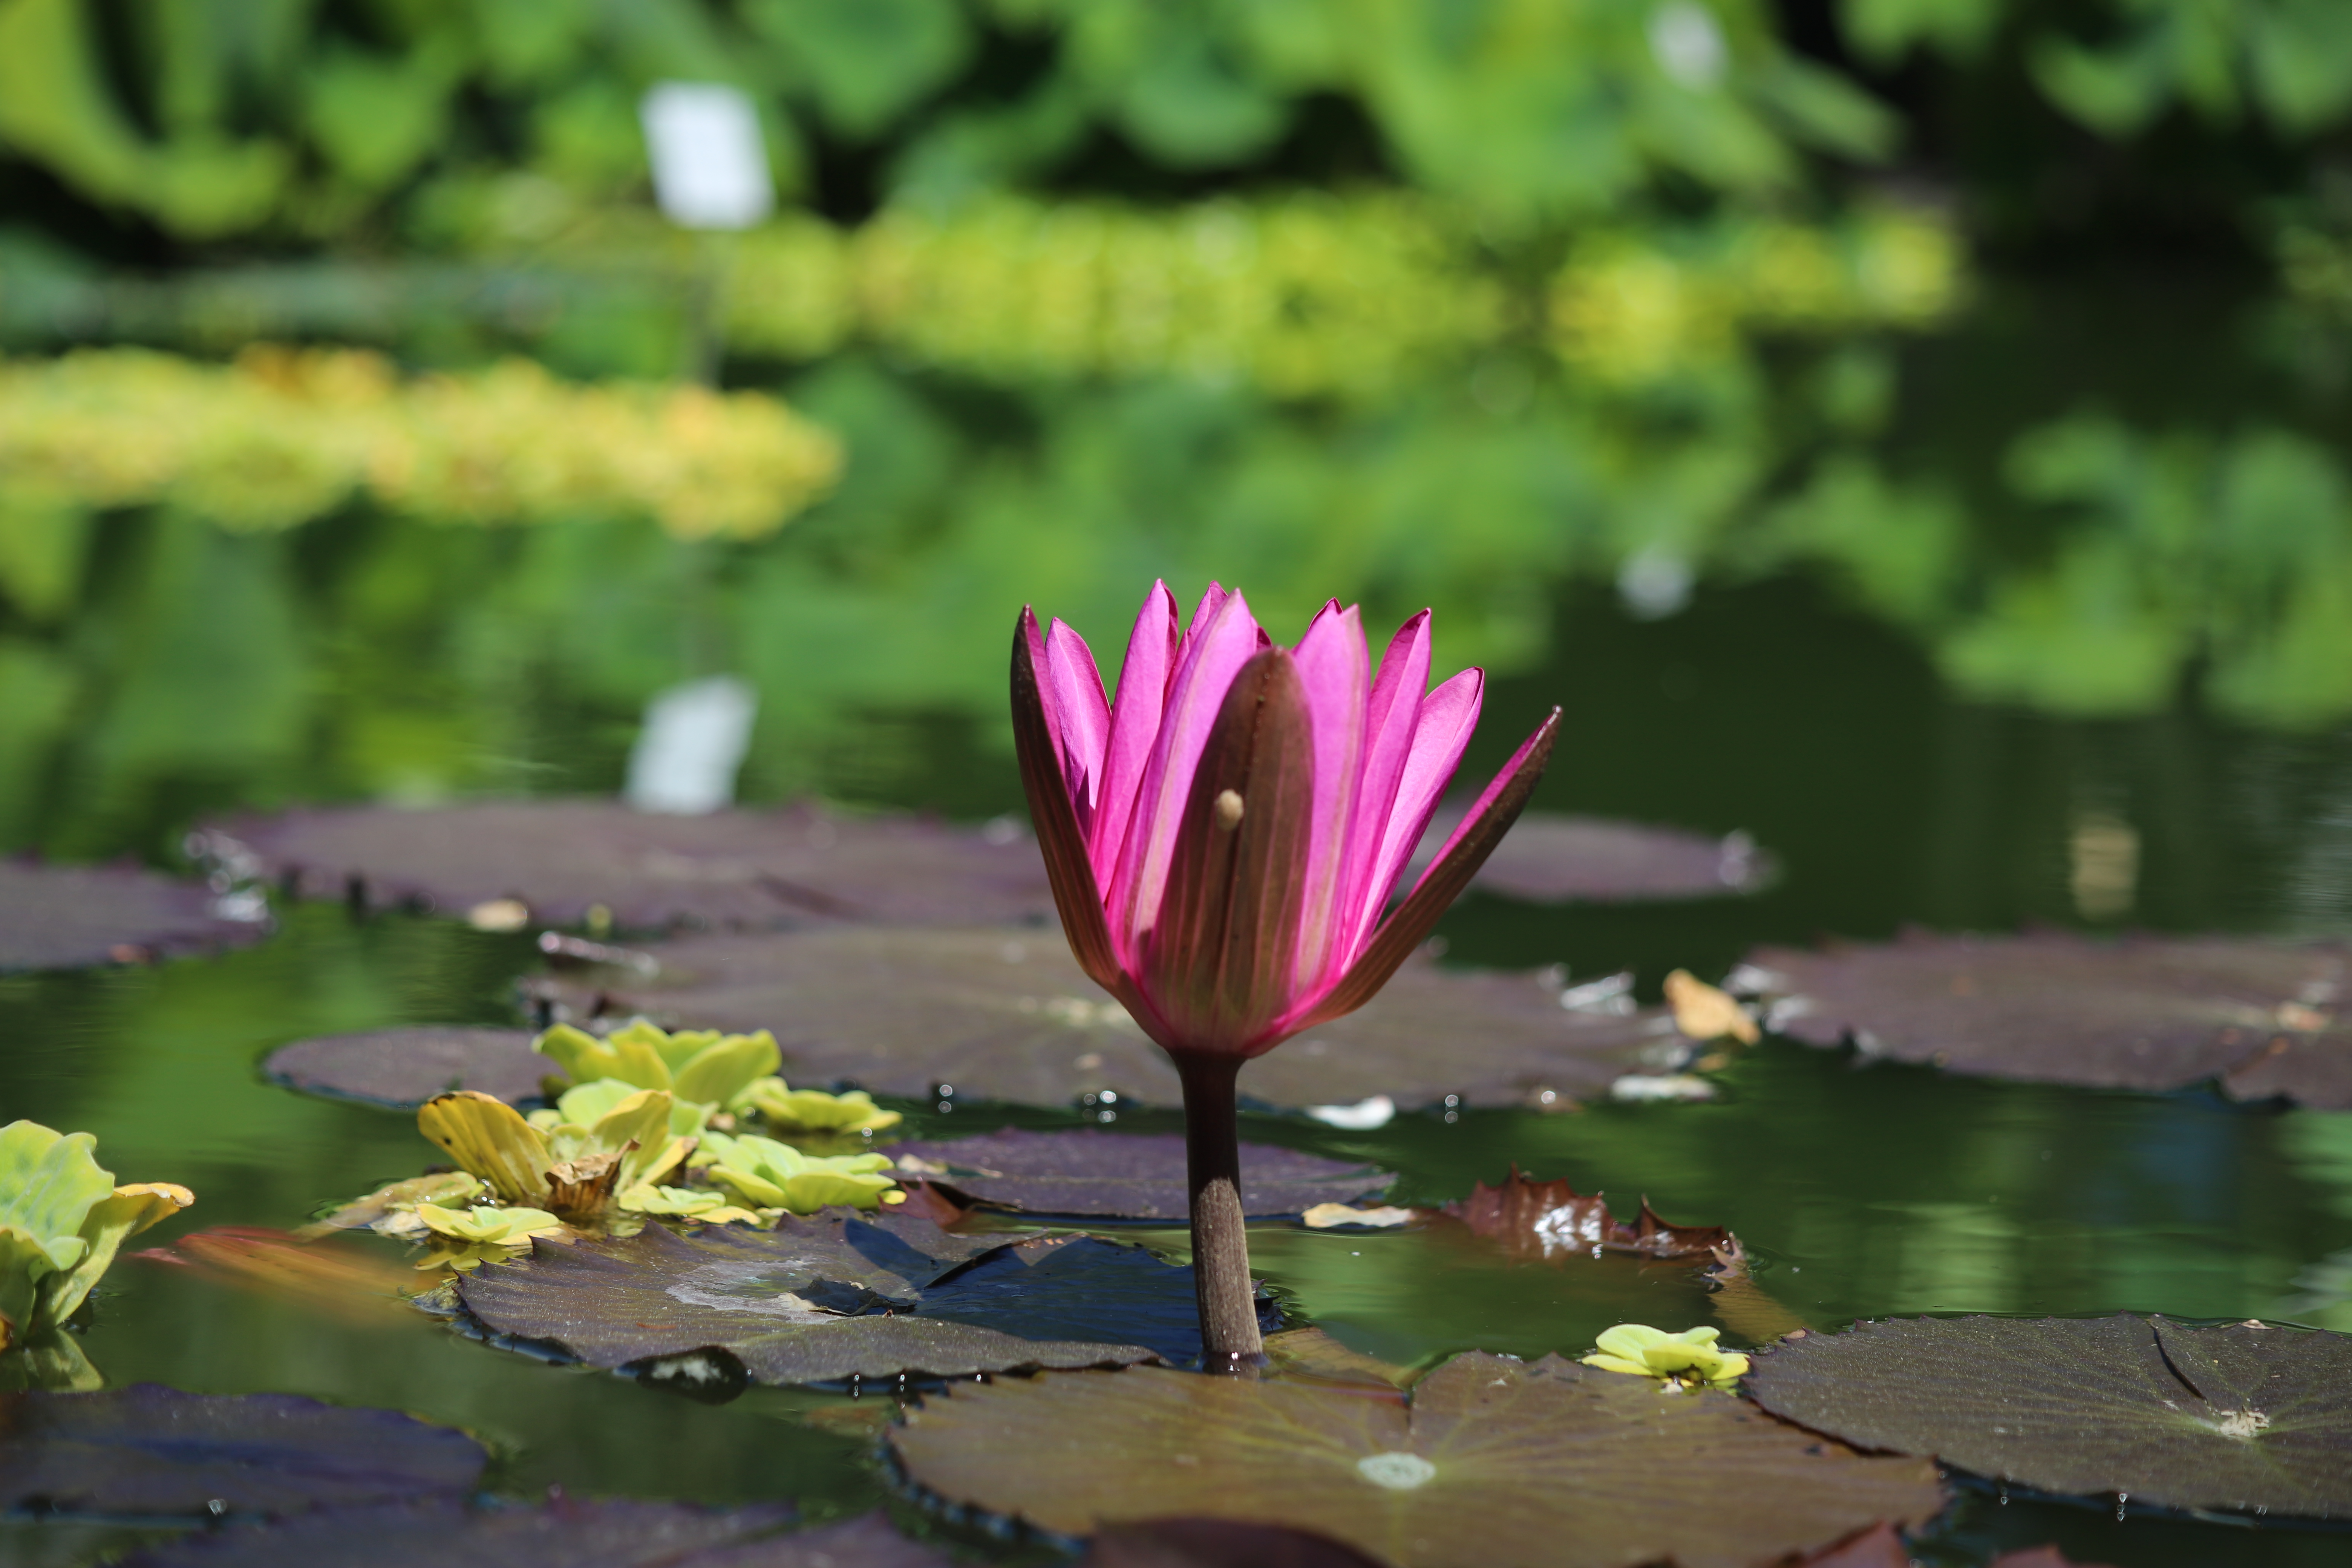
water lily, botanical garden, flower, flowering plant, lotus, aquatic plant, lotus family, sacred lotus, plant, nature, vegetation, petal, natural landscape, botany, pond, plant stem, proteales, annual plant